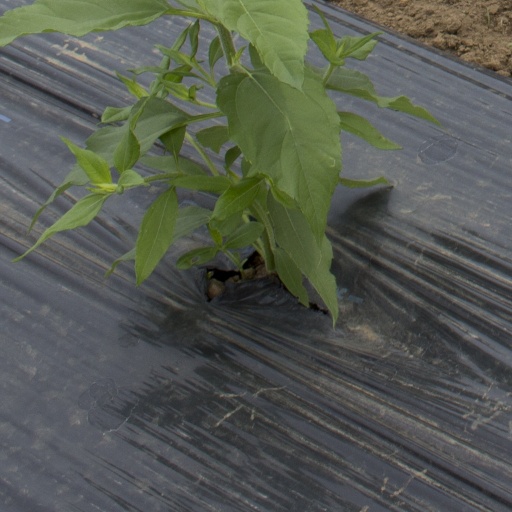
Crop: Jerusalem artichoke